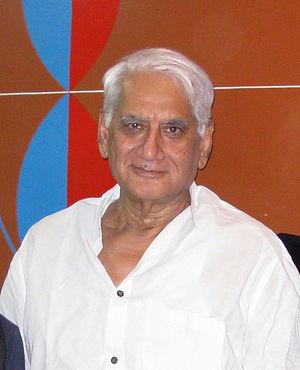
Charles Correa, né le 1ᵉʳ septembre 1930 à Hyderabad en Andhra Pradesh en Inde et mort à Bombay le 16 juin 2015, est un architecte indien, théoricien et figure de l'architecture contemporaine.